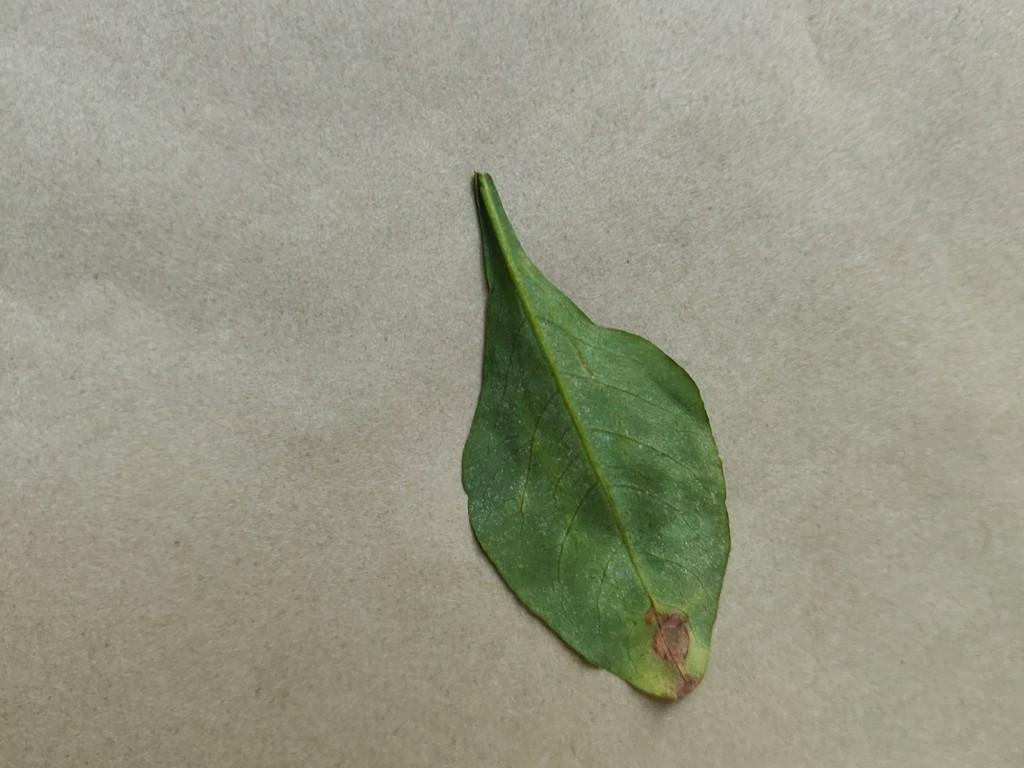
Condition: Unhealthy
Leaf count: single
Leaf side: back